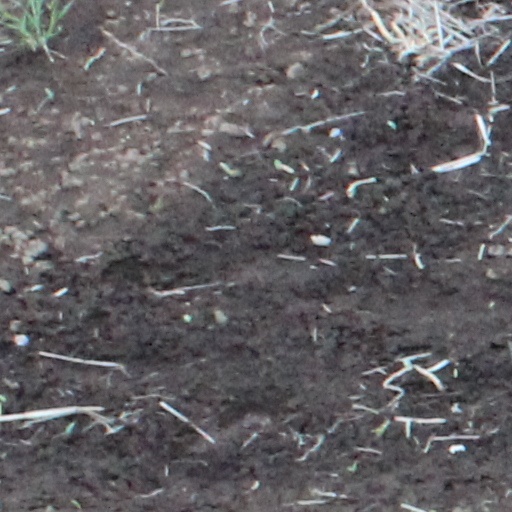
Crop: wheat